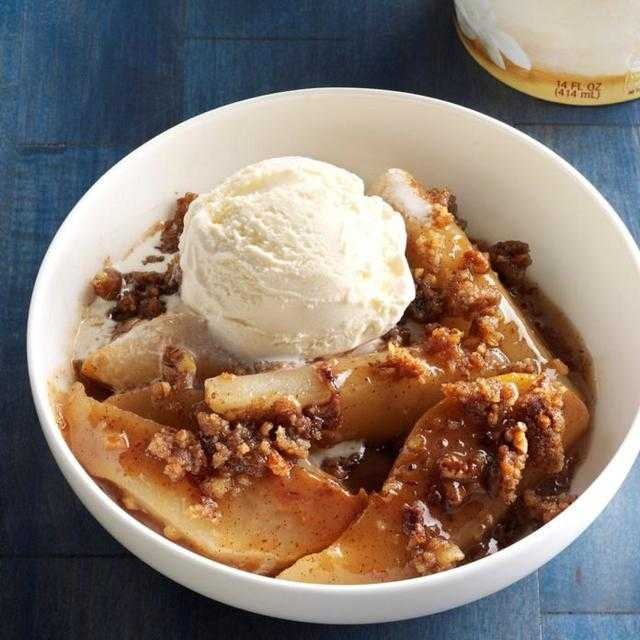
Label: Pear